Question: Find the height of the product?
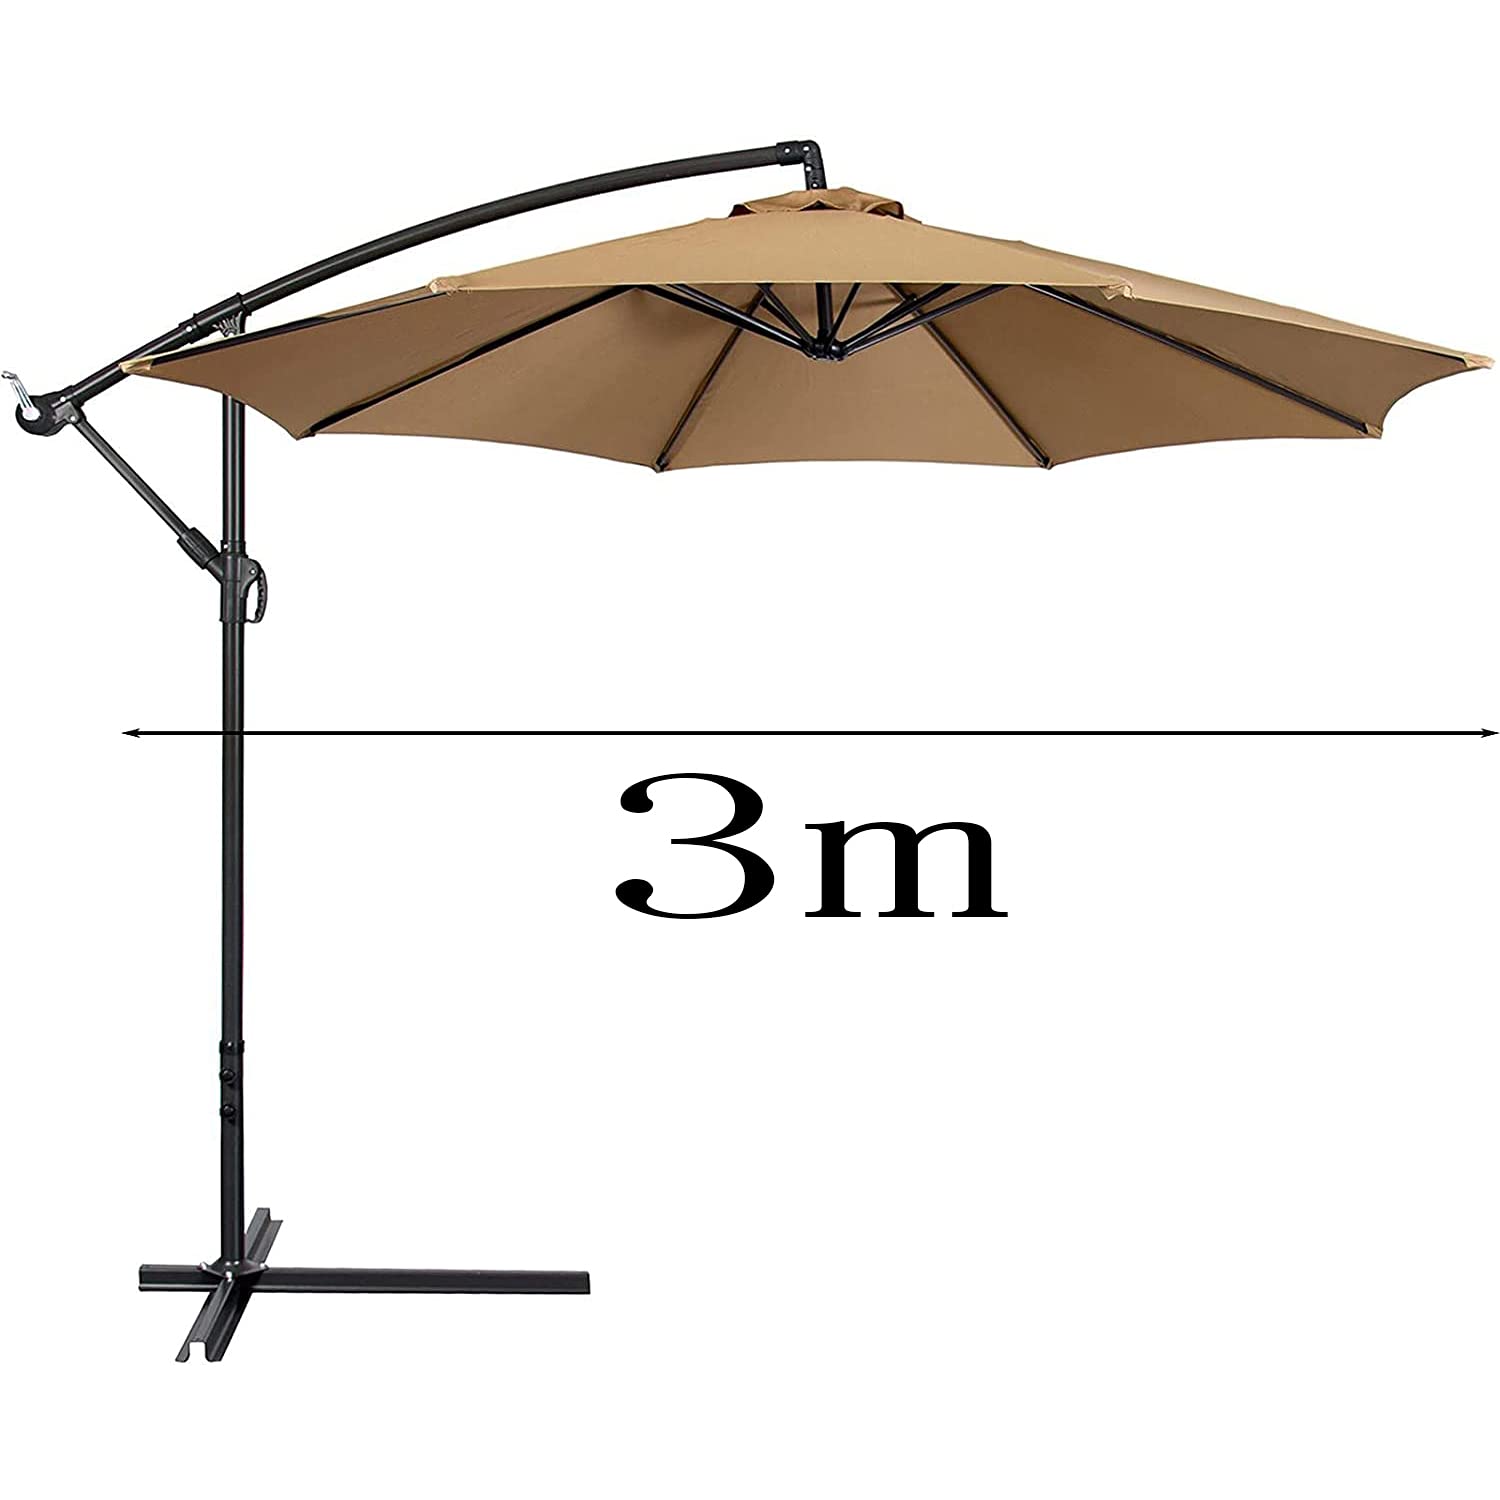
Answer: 3.0 metre